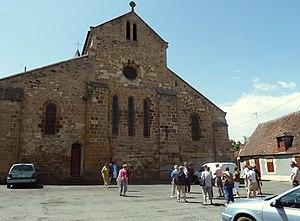
St Paxent
Cet article recense les monuments historiques de l'Indre, en France.
L'église Saint-Paxent de Cluis est une église catholique française. Elle est située sur le territoire de la commune de Cluis, dans le département de l'Indre, en région Centre-Val de Loire.